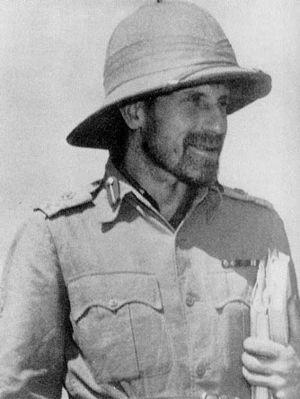
Orde Charles Wingate est un général de l'armée britannique.
Les Chindits sont une force militaire de l'Armée du Royaume-Uni, active durant la Seconde Guerre mondiale sous les appellations officielles de 77th Indian Infantry Brigade et de Indian 3rd Infantry Division.
La campagne de Birmanie, durant la Seconde Guerre mondiale, s'est étendue sur une période de plus de trois ans, de 1942 à 1945. La première année, l'Armée impériale japonaise, avec l'aide des forces thaïlandaises et des insurgés indépendantistes birmans, a expulsé de Birmanie les forces armées britanniques et les troupes chinoises.
L’Irgoun, de son nom complet Irgoun Zvaï Leoumi, parfois abrégé en I.Z.L., acronyme lui-même lexicalisé en Etzel, est une organisation armée sioniste en Palestine mandataire, née en 1931 d’une scission de la Haganah, et dirigée à partir de 1943 par Menahem Begin.
La campagne de Birmanie est une phase du théâtre extrême-oriental de la Seconde Guerre mondiale, qui s'est déroulée de janvier 1942 à juillet 1945 sur le territoire de la Birmanie, alors colonie de l'Empire britannique. Elle a opposé les forces Alliées à celle de l'Axe, représentées par l'Empire du Japon et le Royaume de Thaïlande.
La Force Gidéon est une force militaire de l'Armée du Royaume-Uni, active durant la Seconde Guerre mondiale.